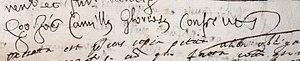
Giovanni Camillo Glorioso di Gifuni, né en 1572, mort le 8 janvier 1643, est un mathématicien et astronome italien, ami de Marino Ghetaldi, et successeur de Galilée à Pise, puis à Padoue.